Splendid Days

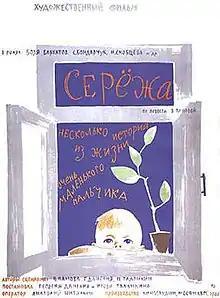

Splendid Days is a 1960 Soviet comedy-drama film directed by Georgiy Daneliya and Igor Talankin.